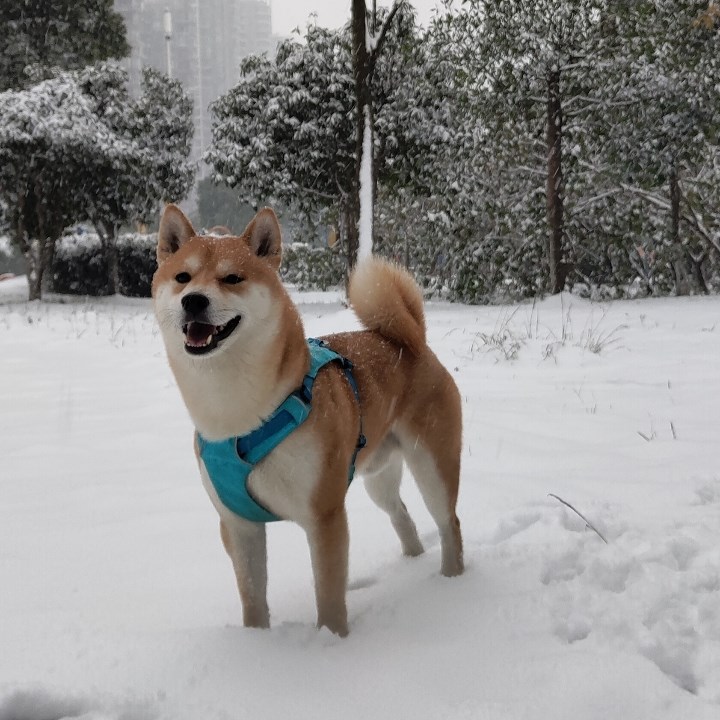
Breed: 1043-n000001-Shiba_Dog